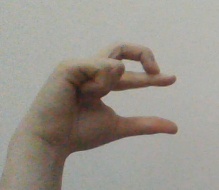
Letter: thal